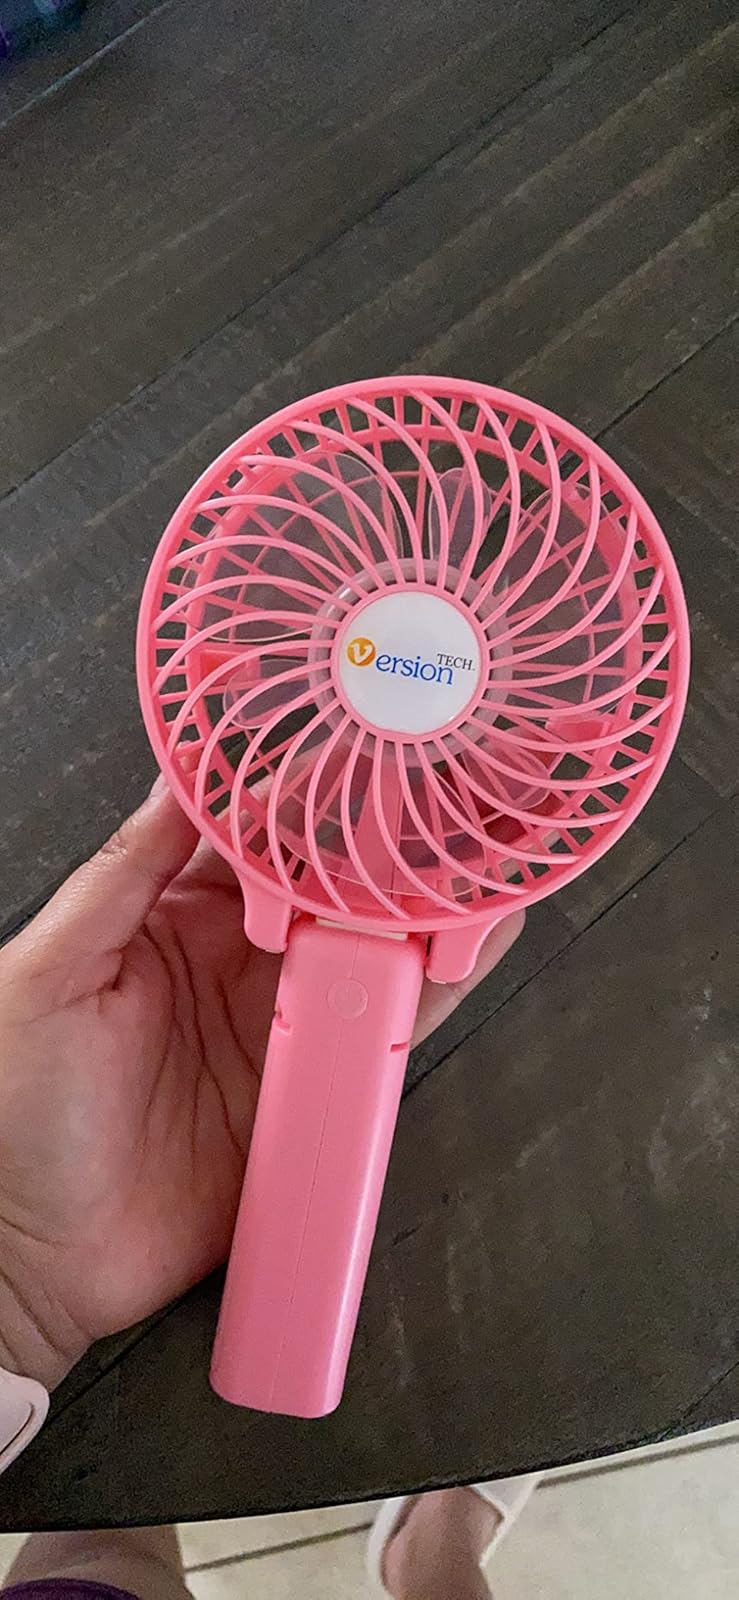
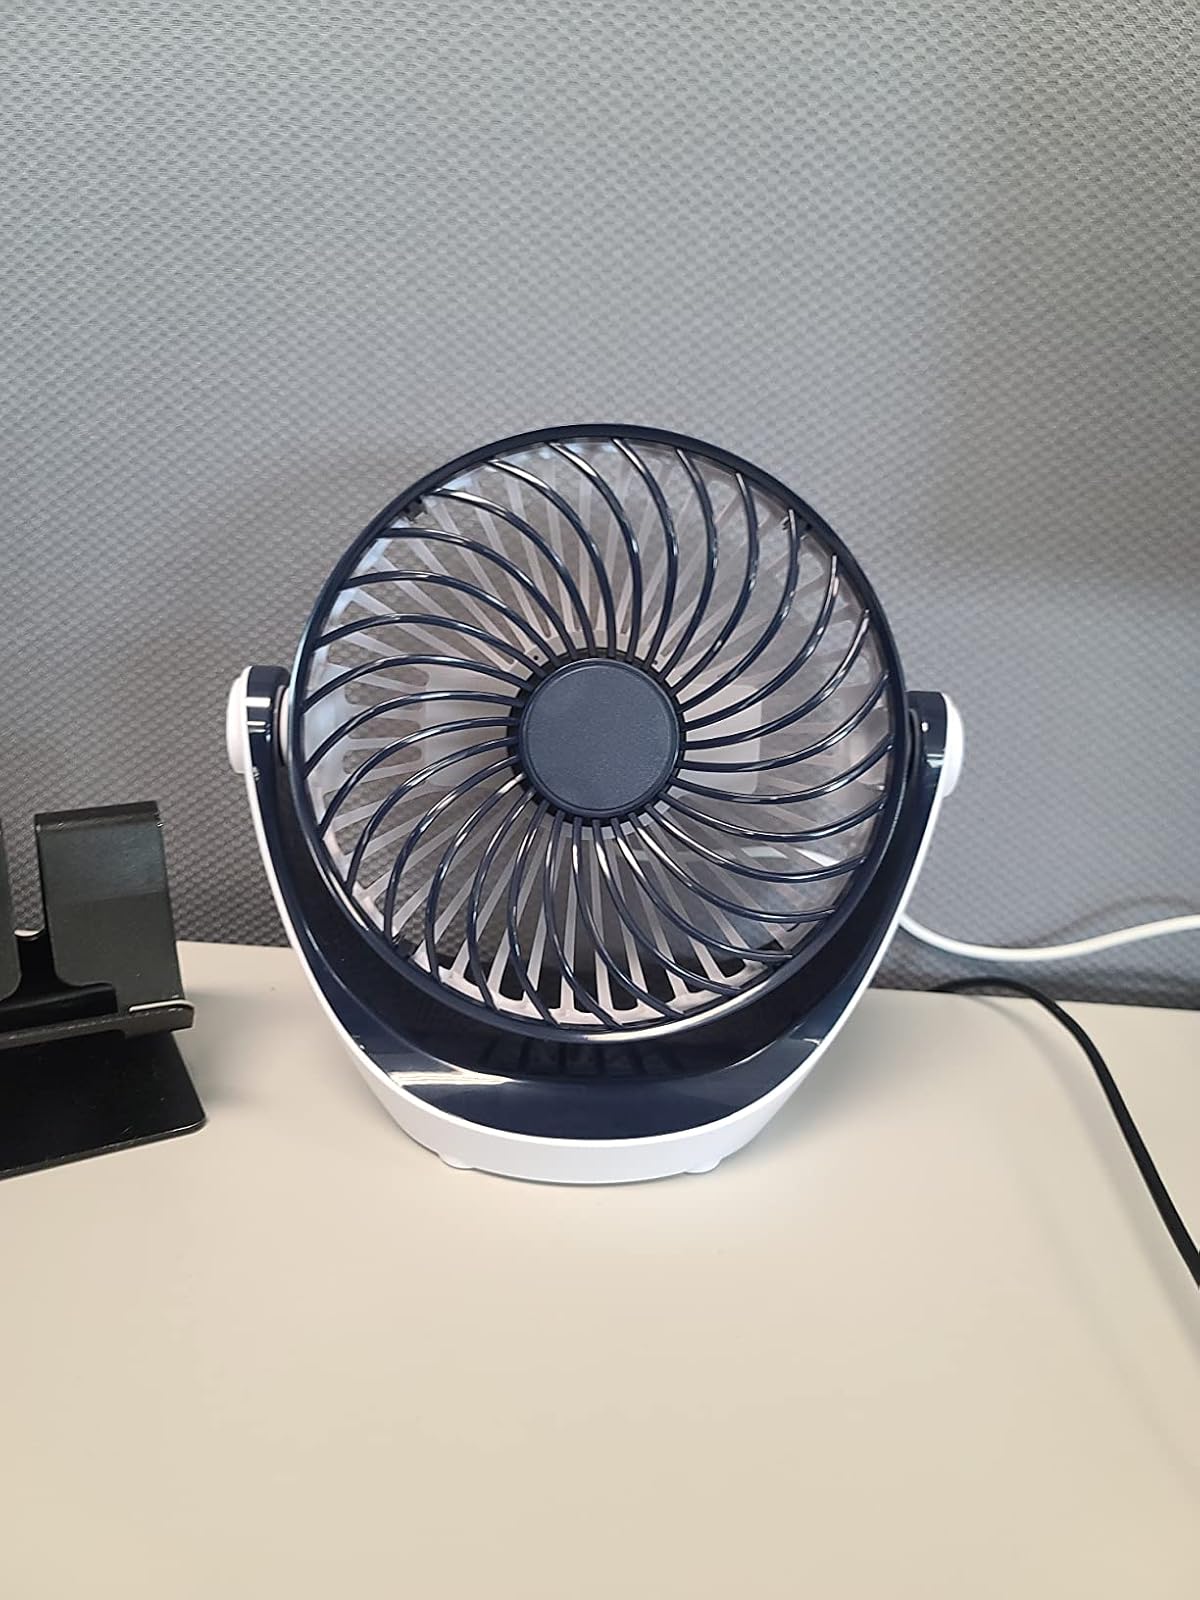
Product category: fan
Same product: no